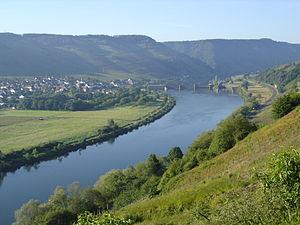
Wintrich est une municipalité allemande située dans le land de Rhénanie-Palatinat et l'arrondissement de Bernkastel-Wittlich.